Lonsdale Belt

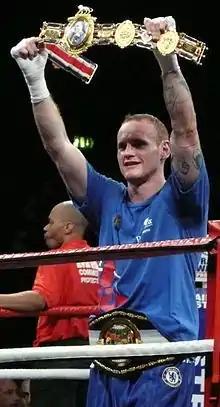
George Groves displays the Lonsdale belt presented by the BBBofC. Picture is changed to a portrait of Lord Lonsdale, replacing the two boxers in the original version.

The NSC became virtually defunct in 1929 and lost control of the sport to the British Boxing Board of Control (BBBofC), which started to issue the Lord Lonsdale Challenge Belt in 1936. Lonsdale consented to the use of his name and image on the belt in perpetuity; an image of his face remains on it. In 1939 the last 9-carat gold belt was launched by the BBBofC and won by the lightweight Eric Boon that year. The last 9-carat gold belt was won outright by Henry Cooper in 1959. Belts made from 1945 are composed of hallmarked silver and the laurel-leaf border has the thistle, daffodil and shamrock added to the extant rose to represent the four national flowers of the UK. The belt was machine-made for a short time in the 1970s before the BBBofC decided to have it hand-made again, passing the contract to Thomas Fattorini Ltd, who continue to make the belts . Each belt costs £14,000.